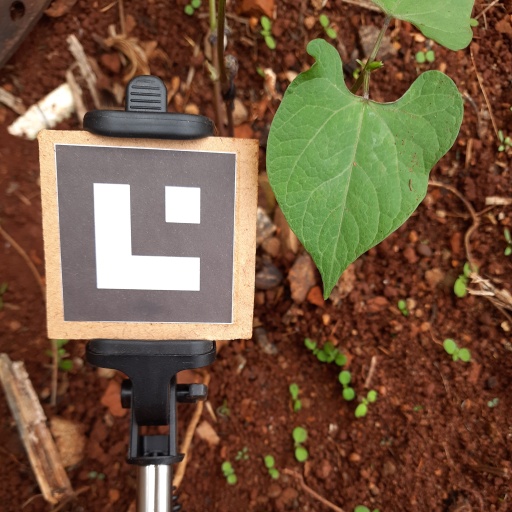
Observations: wavy surface, no eating holes, with soild dust, under shade